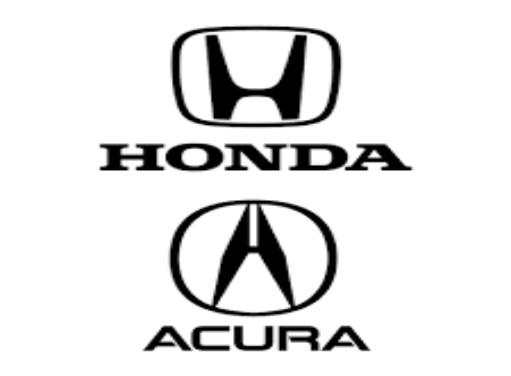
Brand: akurra
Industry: Transportation